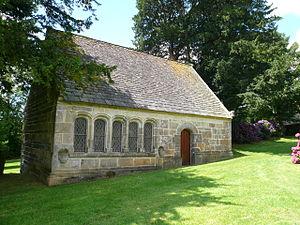
Ancien ossuaire de l'enclos paroissial de Quimerc'h, Pont-de-Buis-lès-Quimerc'h, Finistère, Bretagne, France Brezhoneg: Karnel kozh ar c'hloz iliz Kimerc'h e Pont-ar-Veuzenn-Kimerc'h, Penn-ar-Bed, Breizh This building is classé au titre des Monuments Historiques. It is indexed in the Base Mérimée, a database of architectural heritage maintained by the French Ministry of Culture,
L'église Saint-Pierre de Quimerc'h est une église en ruines située dans la commune française de Pont-de-Buis-lès-Quimerch, dans le département du Finistère. C'est l'ancienne église de la paroisse de Quimerch, construite au XVᵉ siècle et abandonnée en 1877. Elle est accompagnée de son enclos paroissial duquel subsiste le mur de clôture et l'ossuaire.
Quimerc'h, officiellement Quimerch, est une ancienne commune du Finistère, qui fusionna en 1965 avec Pont-de-Buis et Logonna-Quimerc'h pour créer la commune de Pont-de-Buis-lès-Quimerc'h.